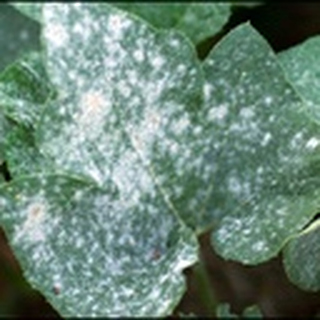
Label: cotton_powdery_mildew